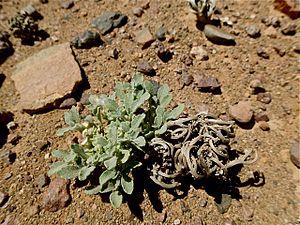
Plante étonnante, la rose de Jéricho doit son nom à sa «